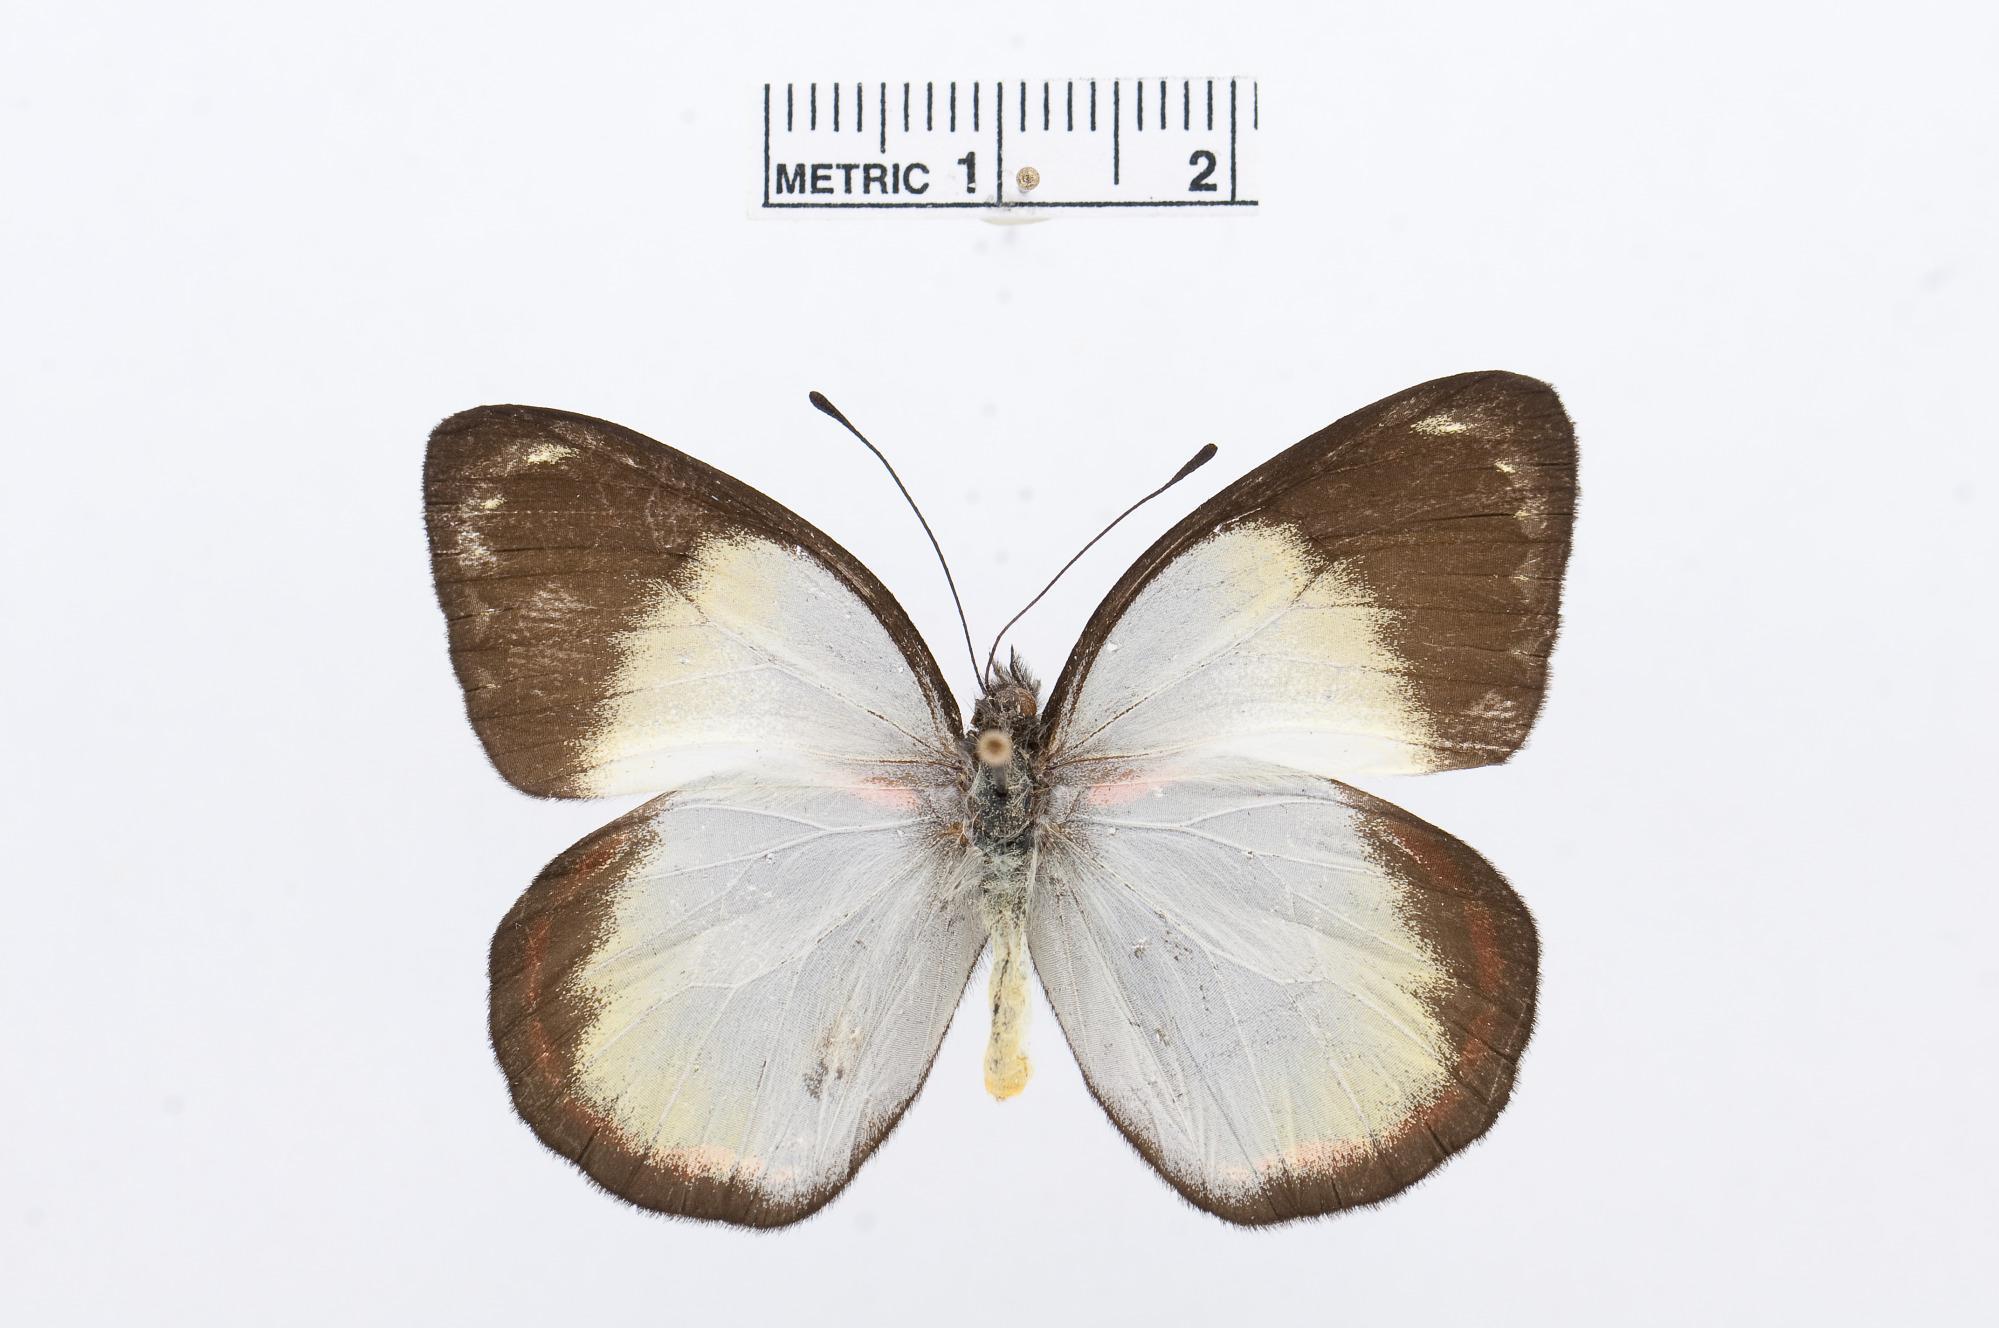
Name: Delias caroli
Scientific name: Delias caroli
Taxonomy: Animalia, Arthropoda, Hexapoda, Insecta, Lepidoptera, Pieridae, Pierinae